Finney County Point of Rocks

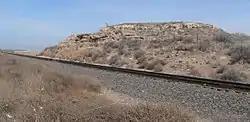

Finney County Point of Rocks, near Mansfield, Kansas, was listed on the National Register of Historic Places in 2013. It was a landmark on the Santa Fe Trail, in the section between the Lower and Upper Arkansas River crossings, before travelers had to choose between the Mountain Route or the Cimmaron Route of the trail.